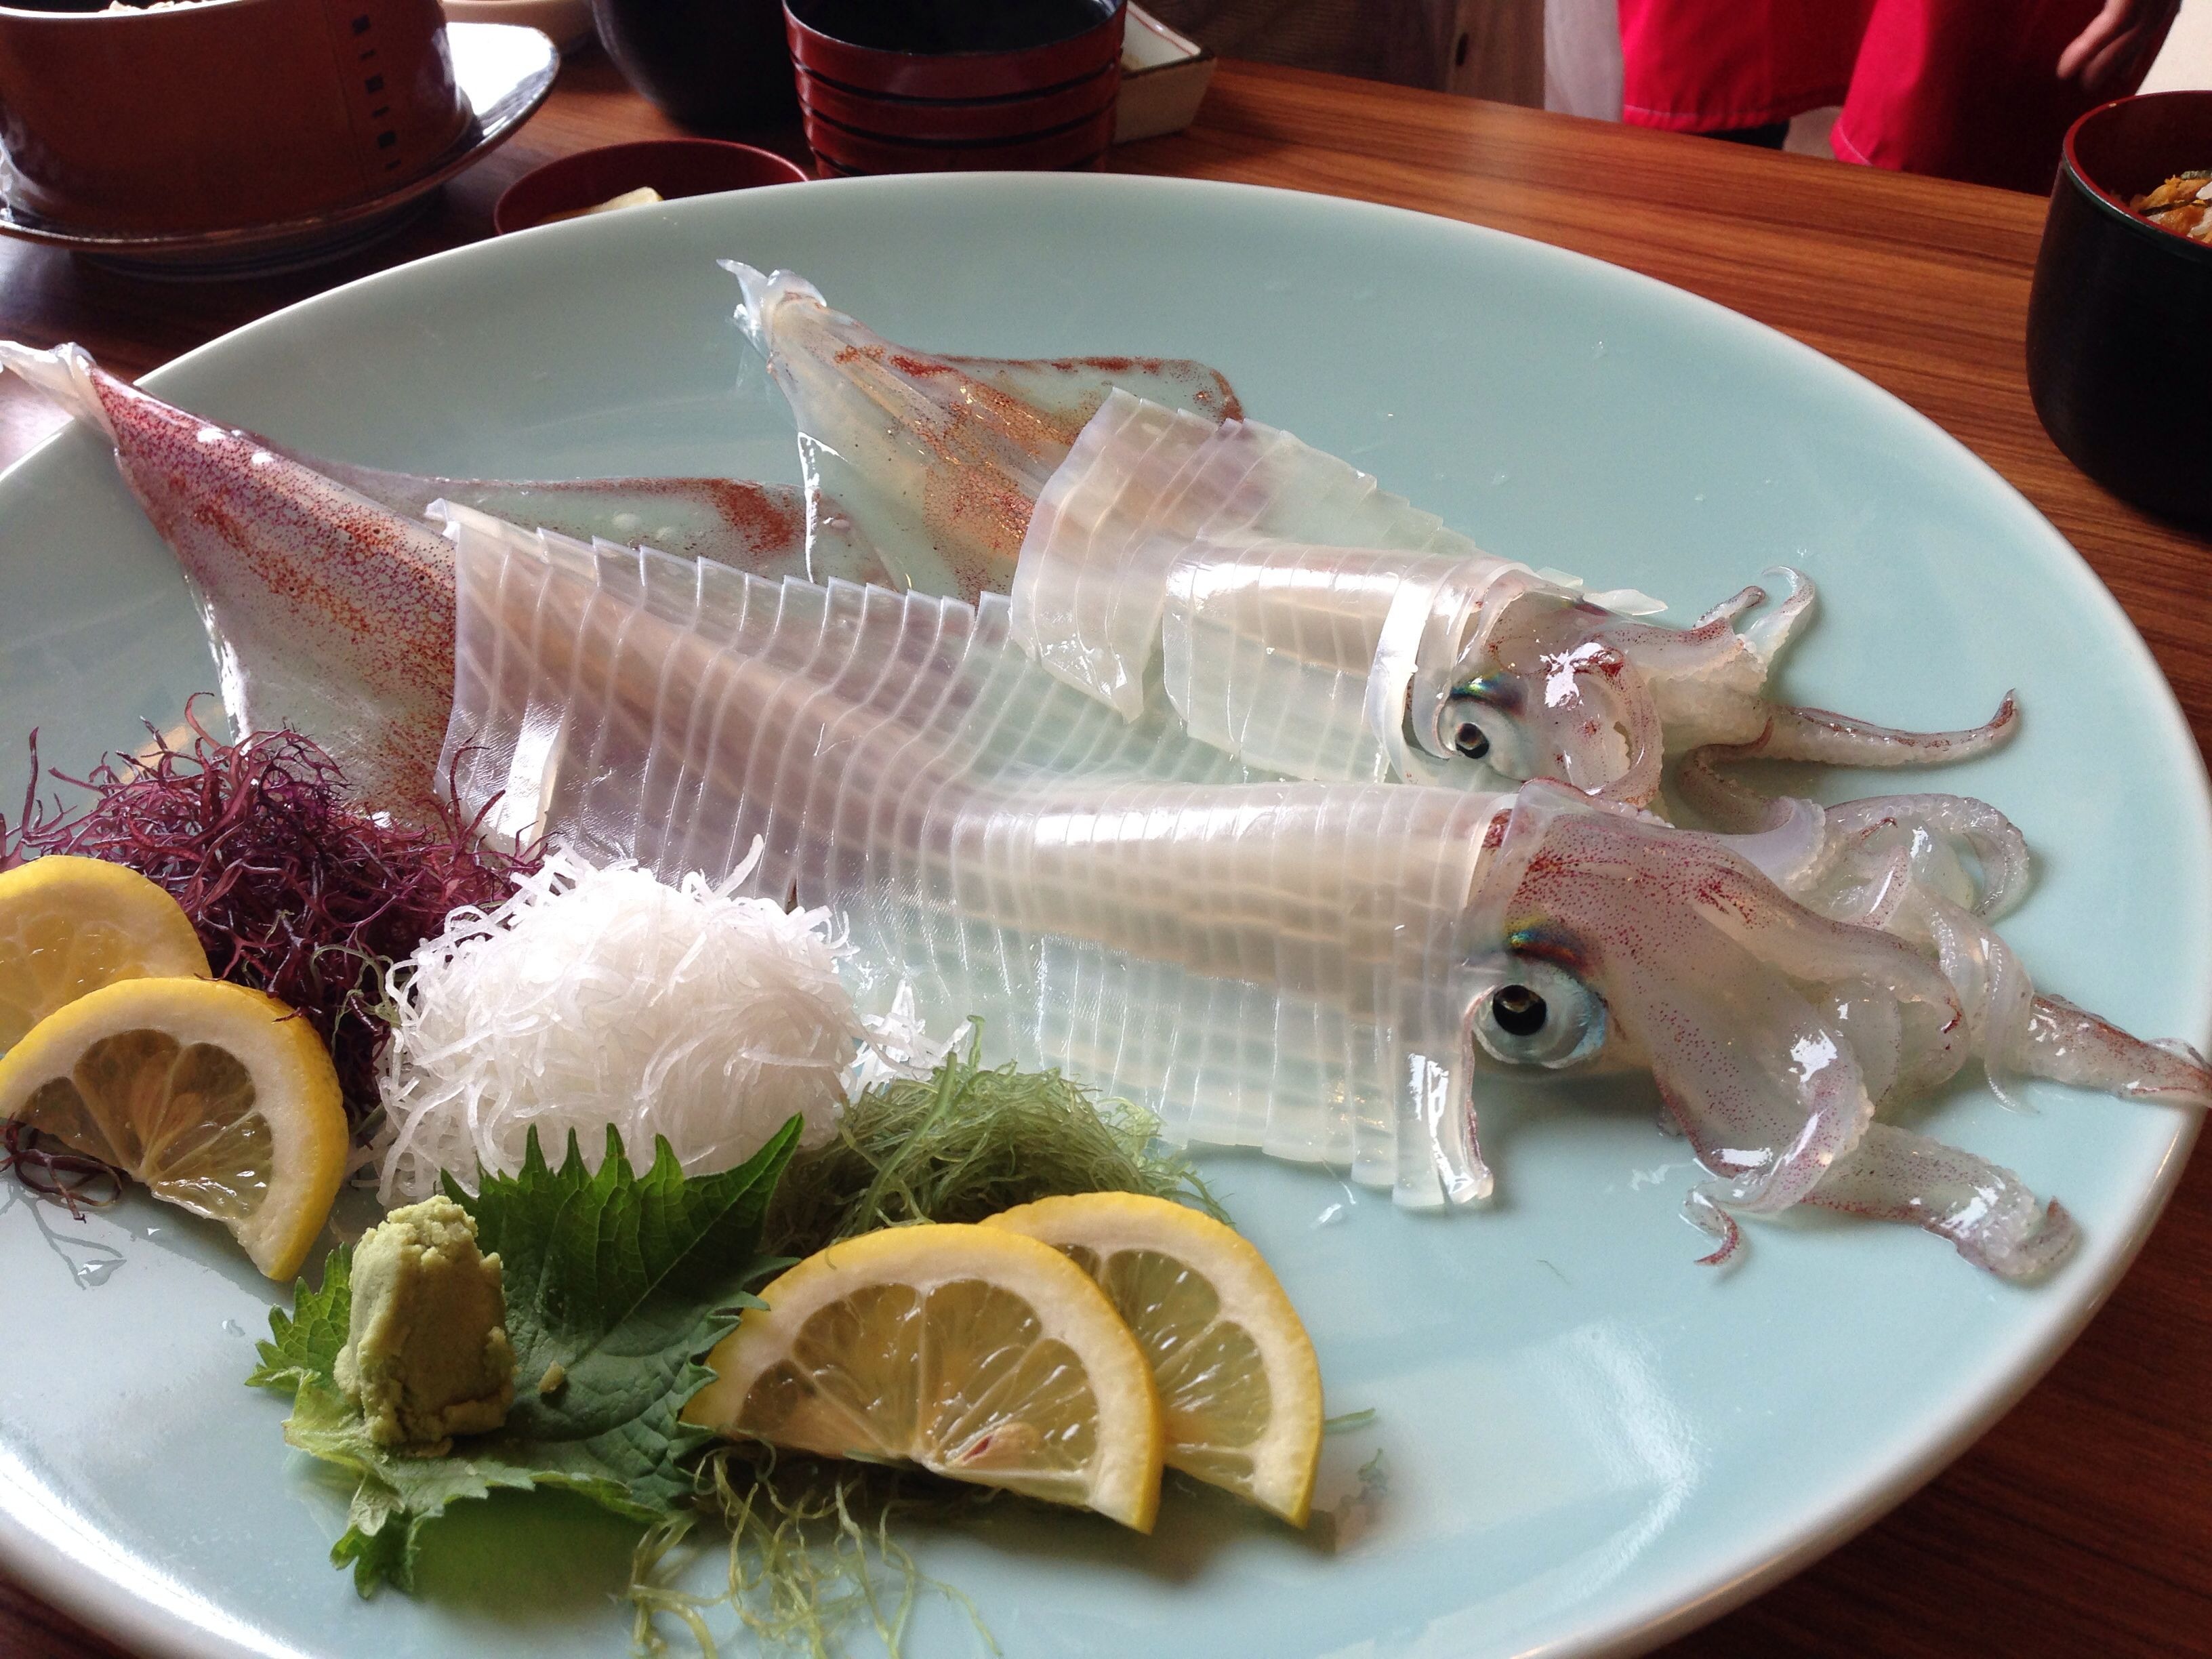
dish, meal, food, plate, seafood, fresh, fish, squid, lunch, cuisine, asian food, sashimi, japanese, dinner, serving, chinese food